Corneal neovascularization

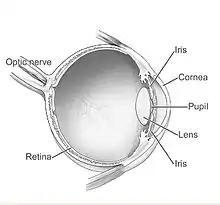
Diagram of the human eye

In advanced stages, corneal neovascularization can threaten eyesight, which is why routine (annual) eye exams are recommended for contact lens patients.